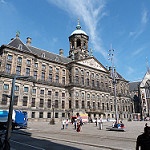
Label: non_damage_buildings_street